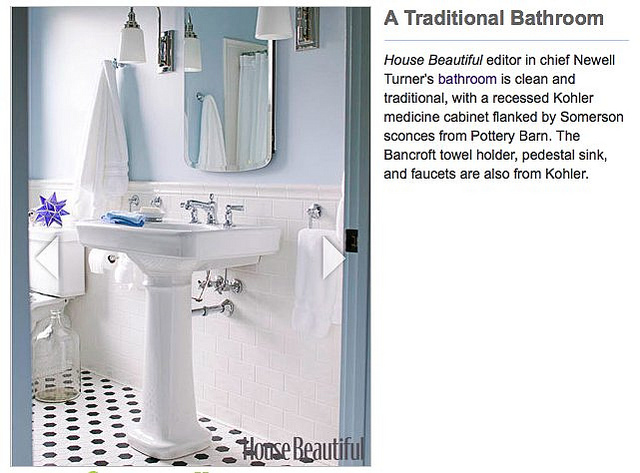
user: Given an image and a question. Answer the question in a short answer. Question: What is this part of the house used for? Short Answer:
assistant: bath